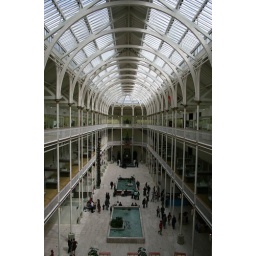
The National Museum of Scotland. The fish photographed the same day are in the two pools on the ground floor.